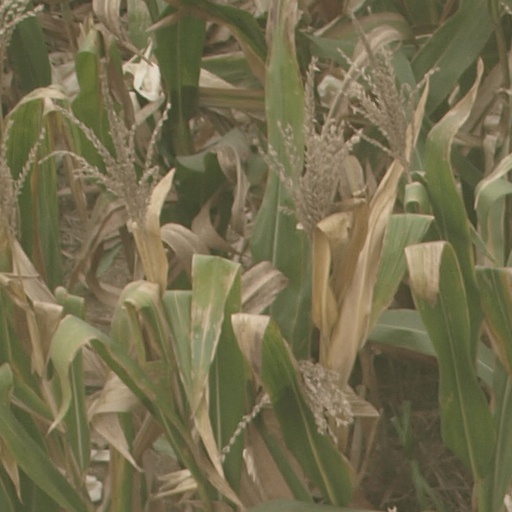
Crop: maize; corn